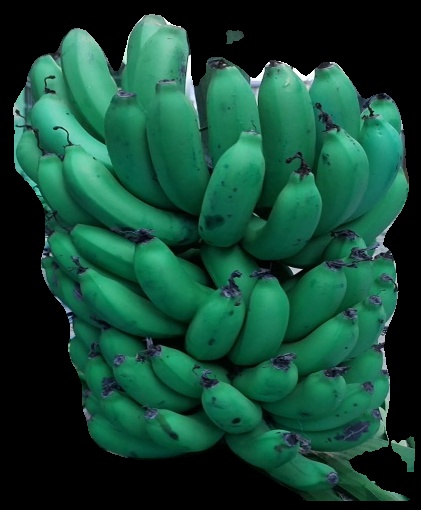
Variety: pachbale
Grade: grade2